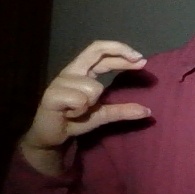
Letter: thal